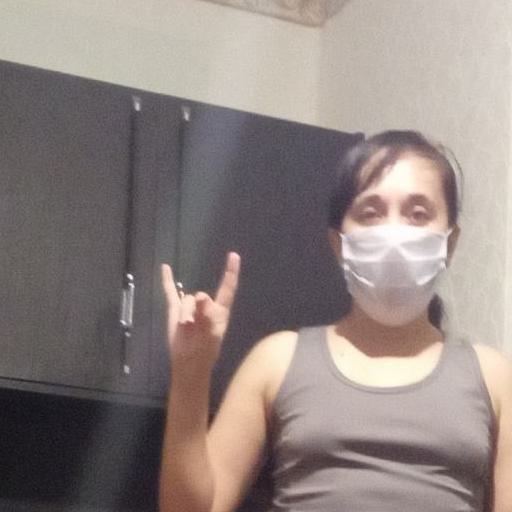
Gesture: rock